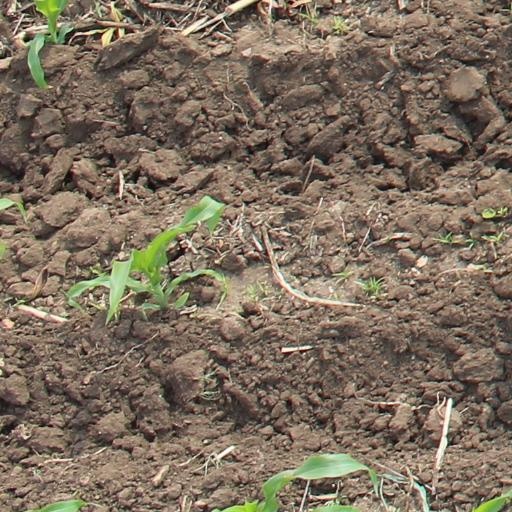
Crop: maize; corn